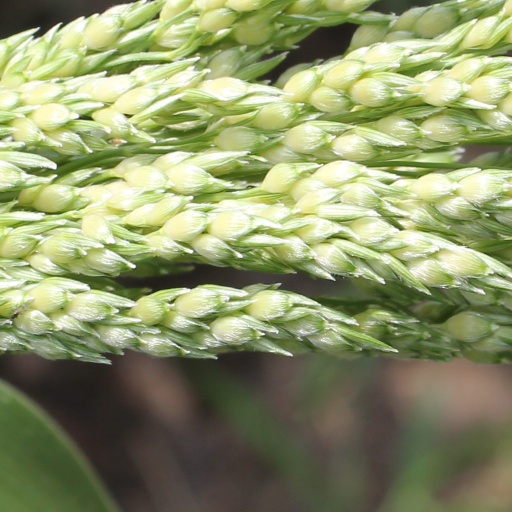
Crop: sorghum